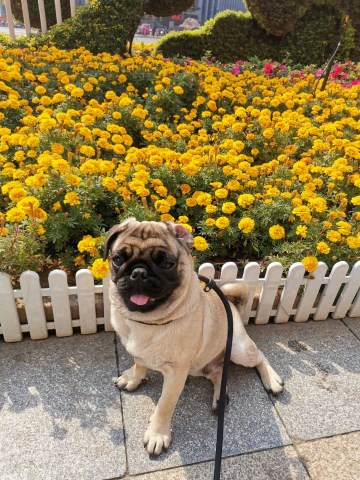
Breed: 798-n000130-pug